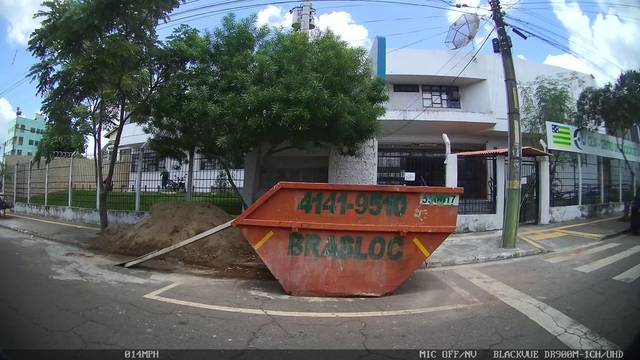
Region: Brazil
Coordinates: -16.682, -49.247